Johann Friedrich Mayer (agriculturist)

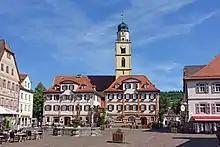
Bad Mergentheim Marktplatz.

Mayer was born in Bad Mergentheim as son of an innkeeper and Schultheiß, the head of a municipality. His parents prepared him to become a minister at early age. He attended the Latin School in Weikersheim and the high school in Öhringen. From 1737 to 1740 he took his theological studies at the University of Jena, where he was influenced by the philosopher Christian Wolff and the Swiss anatomist, physiologist and naturalist Albrecht von Haller.